Thompson Brothers Boat Manufacturing Company

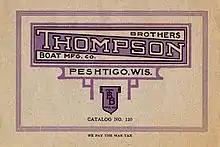

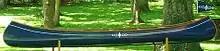
Thompson Hiawatha model canoe

The Thompson Brothers Boat Manufacturing Company of Peshtigo, Wisconsin, was a manufacturer of pleasure boats and canoes. Founded by brothers Peter and Christ Thompson in 1904, the company became prominent in the field and built boats for nearly one hundred years. The Thompson Antique & Classic Boat Rally celebrates the company's history with a boat show every other year and in 2013 the Thompson Brothers canoe was celebrated at the Annual Assembly of the Wooden Canoe Heritage Association.